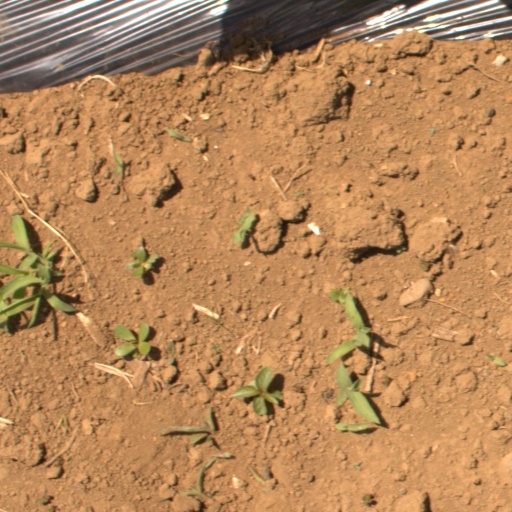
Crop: Jerusalem artichoke